Olds College

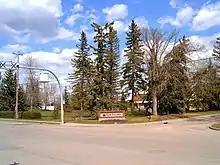
Olds College

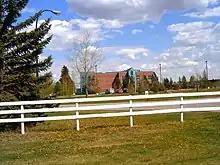
Olds College Building

Olds College of Agriculture & Technology is located on the eastern edge of the township of Olds. The campus covers over including farmland in Didsbury, Carstairs, and Saskatchewan.